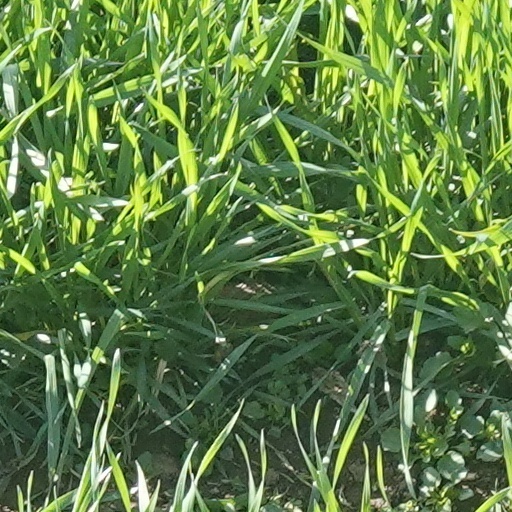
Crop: wheat